New-Yorker Abend-Zeitung

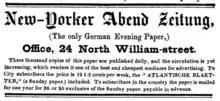
1856 advertisement for the "New-Yorker Abend-Zeitung"

Published by revolutionary émigré Forty Eighter Friedrich Rauchfuss, the newspaper was strongly anti-slavery and affiliated with the burgeoning Republican Party. Friedrich Kapp served as the first editor. In 1852, Rauchfuss hired journalist Hermann Raster as editor-in-chief, himself a fellow Forty Eighter from the Duchy of Anhalt who previously served as editor of the abolitionist newspaper the "Buffalo Demokrat". In the events leading up to the American Civil War, the paper, which was considered radical at the time, expressed the view that John Brown's raid on Harpers Ferry was a revolutionary act of a European character, which Raster deemed atypical for the United States. During the war, the paper was staunchly pro-Union. In 1867, Raster left his position as editor-in-chief after fifteen years and relocated to Chicago to edit the Illinois Staats-Zeitung.